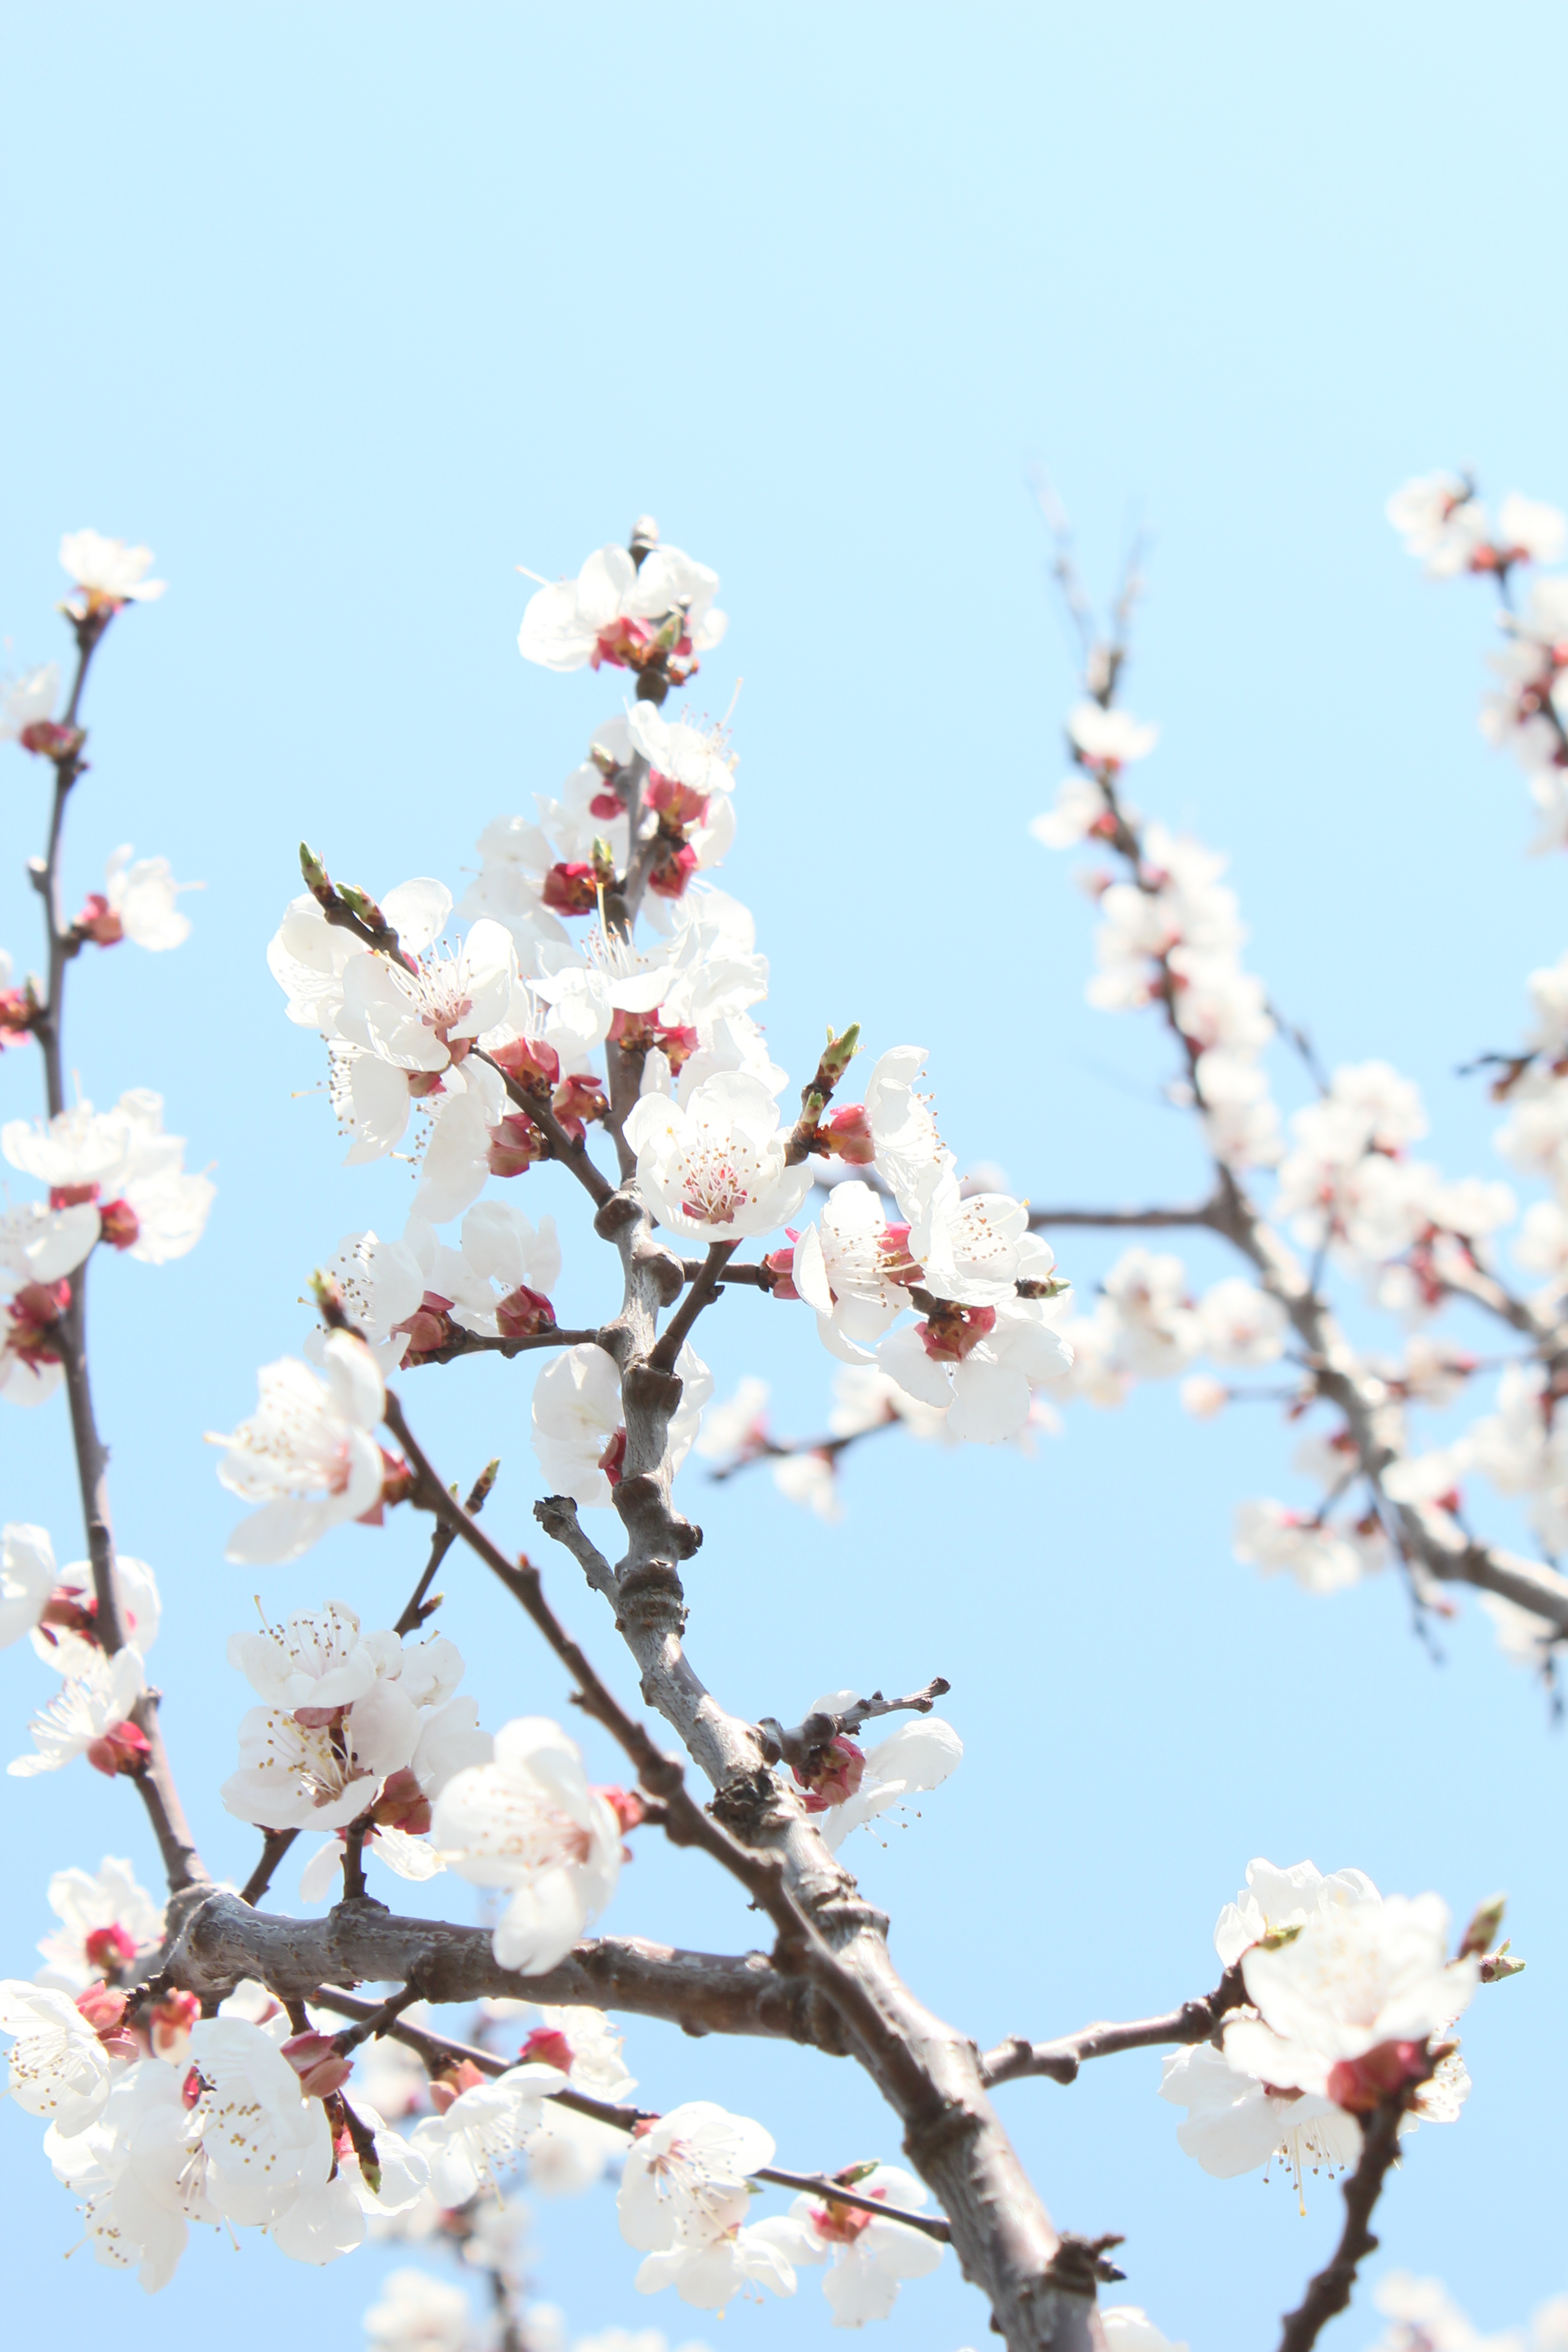
branch, blossom, plant, flower, petal, food, spring, produce, pink, season, cherry blossom, flowering plant, port arthur, the year april